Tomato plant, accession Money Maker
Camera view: vertical (180 deg); turntable rotation: 240 degrees
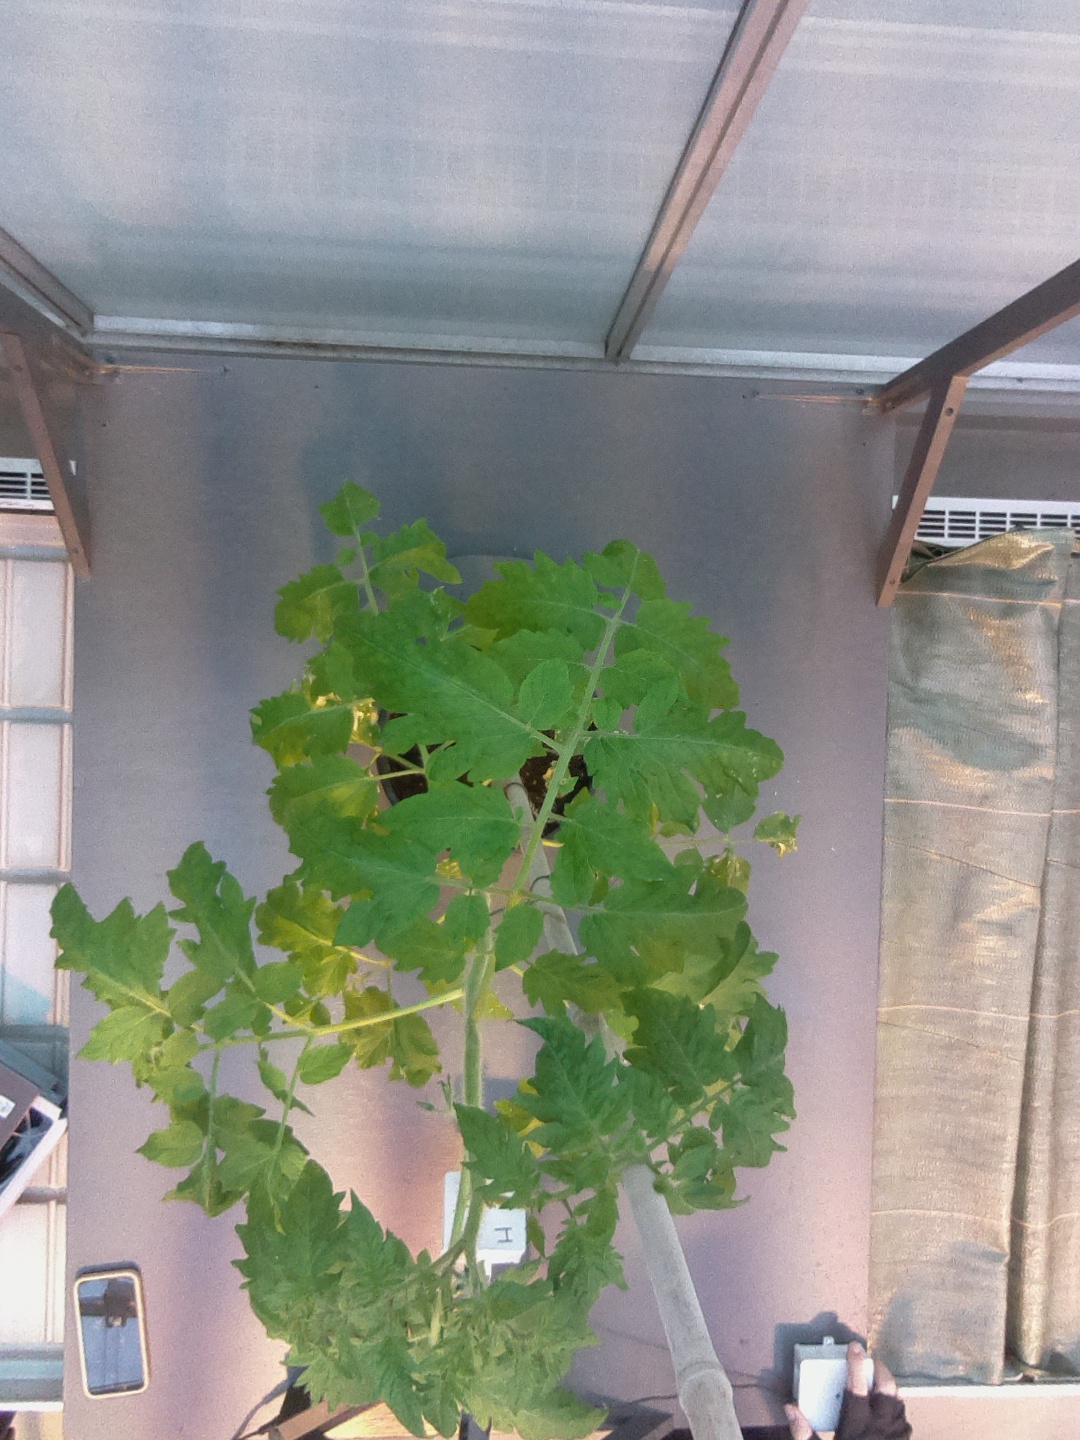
BBCH growth stage 60: First flowers open